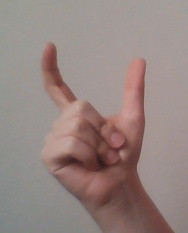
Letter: nun